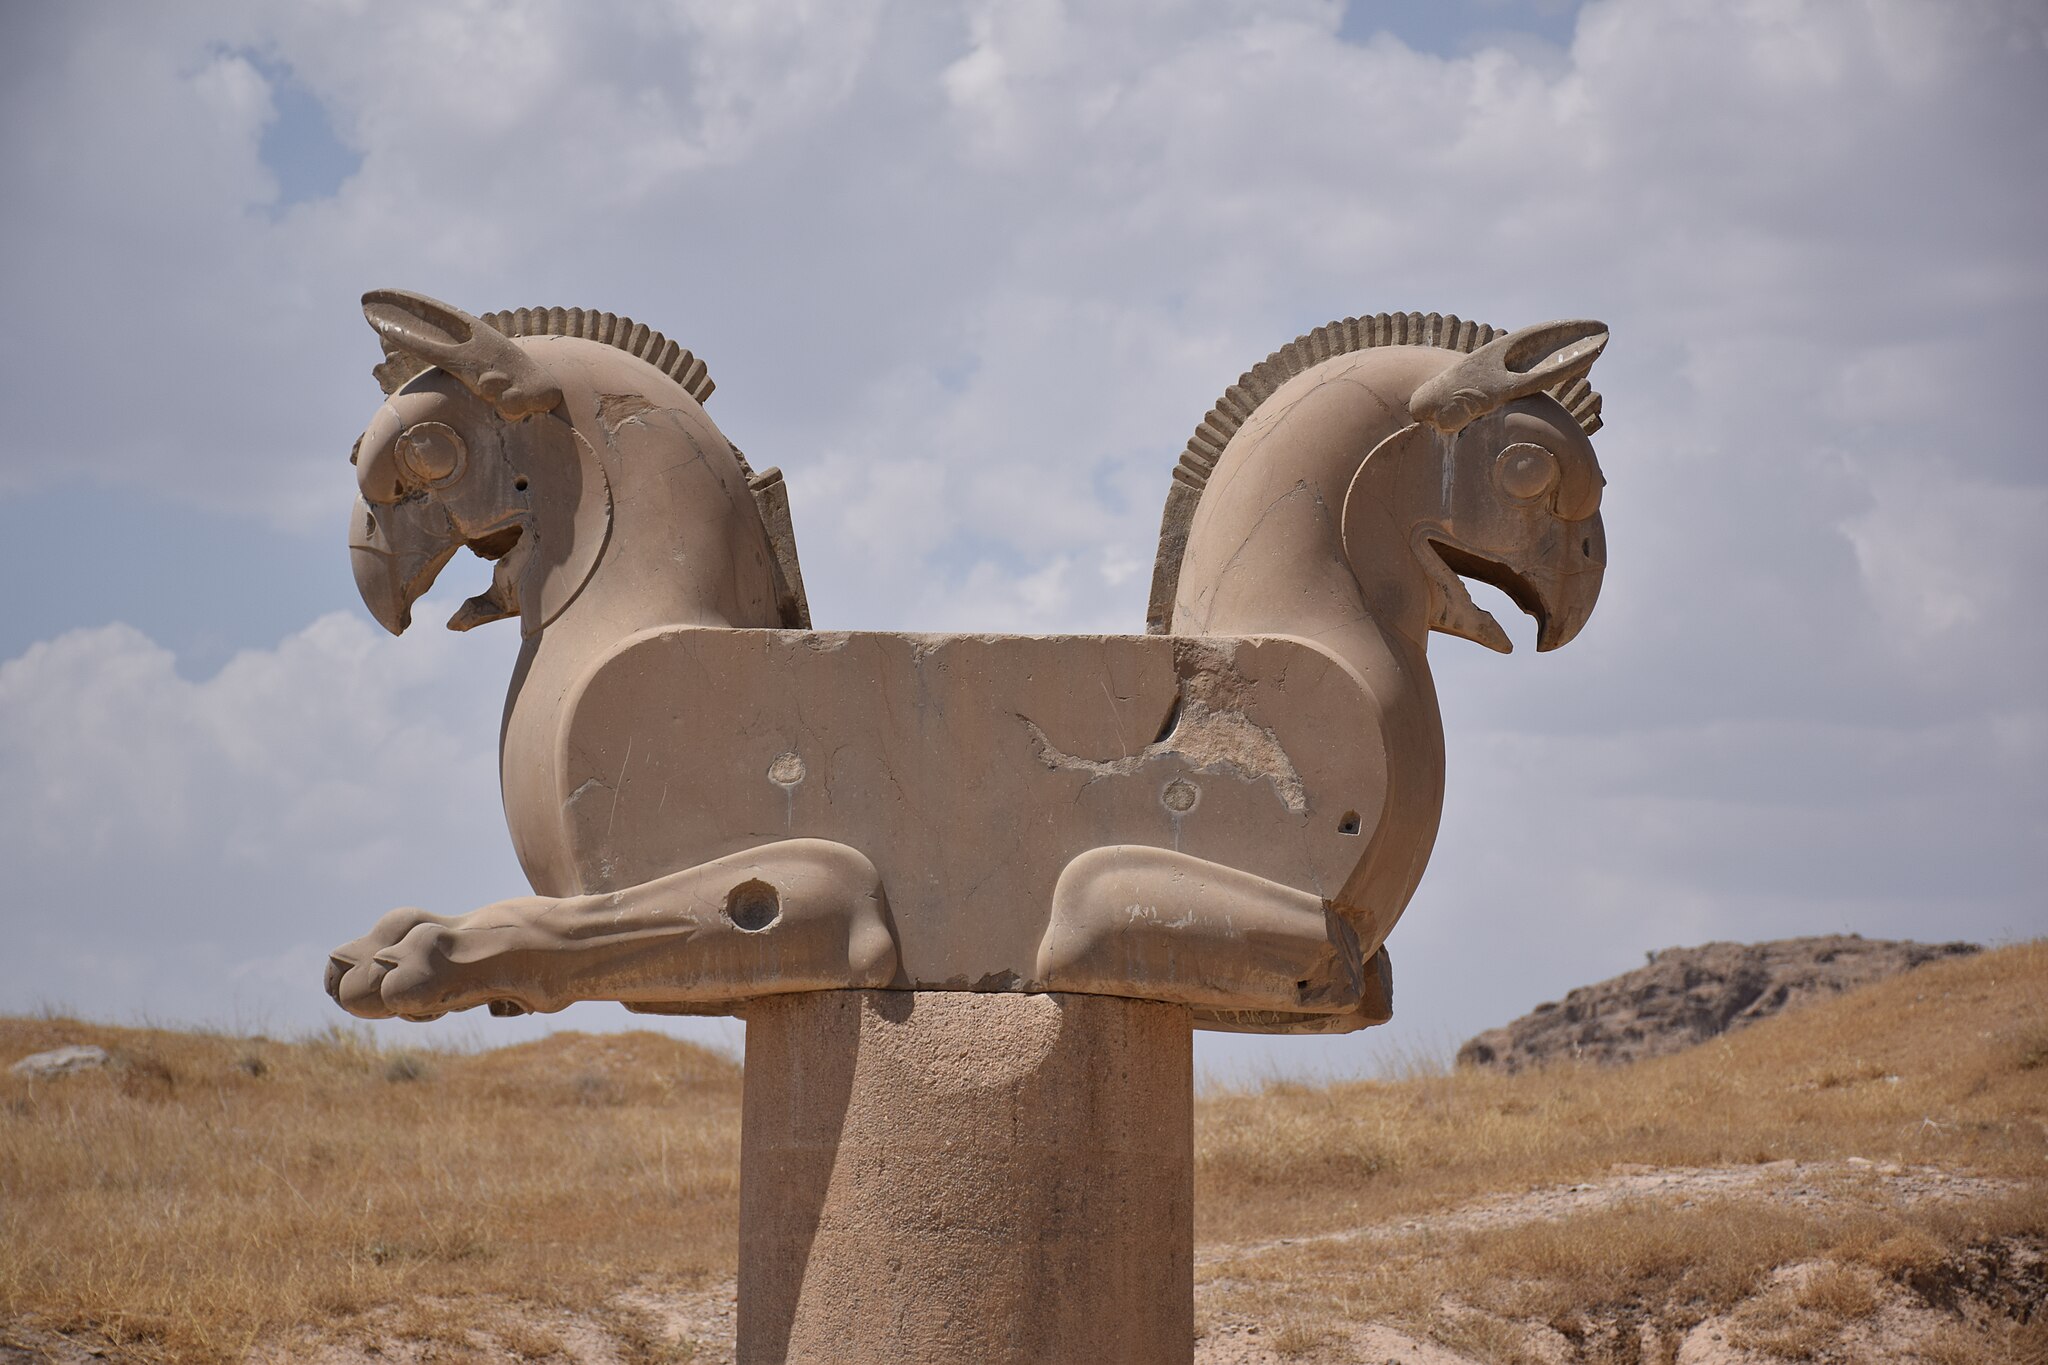
Title: Persepolis2
Date: 2019-08-14 13:25:39
Categories: Self-published work, Cultural heritage monuments in Iran with known IDs, Griffin capitals in Persepolis, Uploaded via Campaign:wlm-ir, Images from Wiki Loves Monuments in Marvdasht, 2019 in Persepolis, Iran photographs taken on 2019-08-14, Images from Wiki Loves Monuments 2020, Images from Wiki Loves Monuments 2020 in Iran